Heyuan

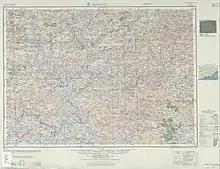
Map of Heyuan (labeled as HO-YÜAN (HOYÜN) (Walled) ) and surrounding region (AMS, 1954)

Heyuan City administers Yuancheng District, Dongyuan County, Heping County, Longchuan County, Zijin County and Lianping County. The total area is . Heyuan city and its districts have a population of 3.2194 million. The municipality seat is in Yuancheng District.